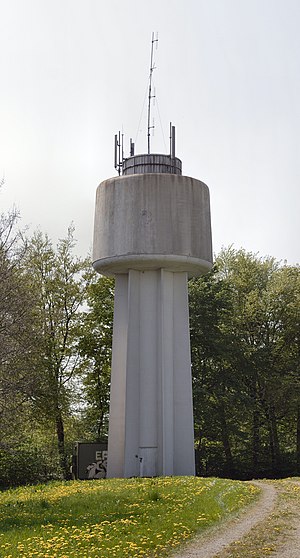
Det hvide vandtårn (Haderslev)
Vandtårnet set fra vejen
""Det hvide vandtårn"" i Haderslev"
Det Hvide Vandtårn ved omfartvejen i Haderslev blev opført pga. byudviklingen der i begyndelsen af 50'erne krævede endnu et vandtårn i byen. En lokal var bygmester på tårnet, tømrermester og entreprenør Chr. Jørgensen, arkitekt var Vagn Thorborg og ingeniørfirmaet Christen Ostenfeld & W. Jønson var de projekterende.